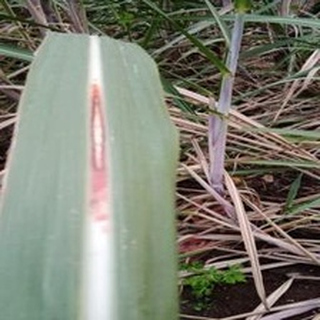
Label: sugarcane_red_rot